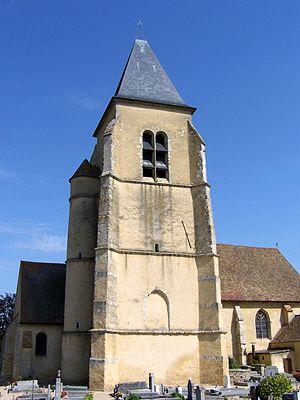
Orgerus est une commune française située dans le département des Yvelines en région Île-de-France.